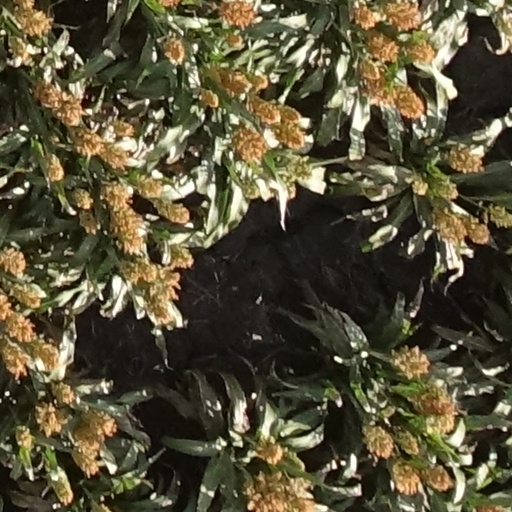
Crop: sorghum